Juan Ignacio Molina

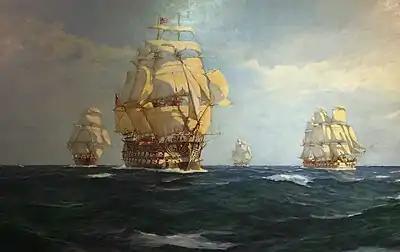
First Navy squad of Chile

With the death of his last relative, his inheritance ended up in the hands of various administrators, until they were completely abandoned. Faced with this dilemma, the authorities of the nascent Republic of Chile, confusing the money with that of a deceased Spaniard, allocated the money to the construction of the Primera escuadra nacional. Molina, in imposing himself on this decision, instead of feeling angry, he exclaimed: